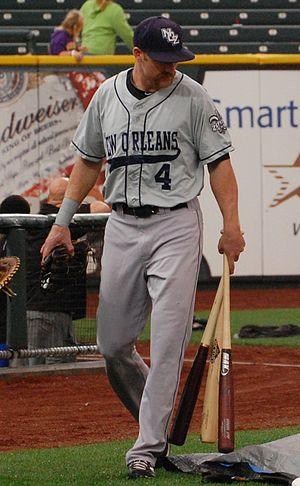
Kevin Robert Mattison est un voltigeur des Ligues majeures de baseball évoluant avec les Marlins de Miami.